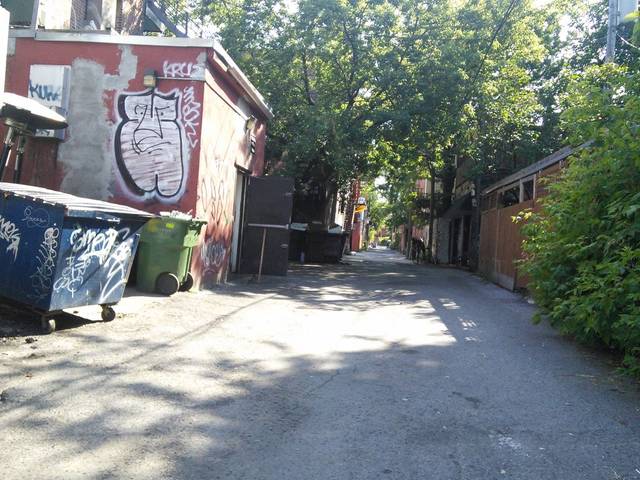
Region: Canada
Coordinates: 45.527, -73.581